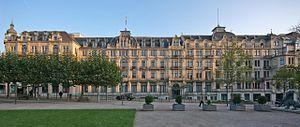
Mitte est un quartier de la ville de Wiesbaden en Allemagne.